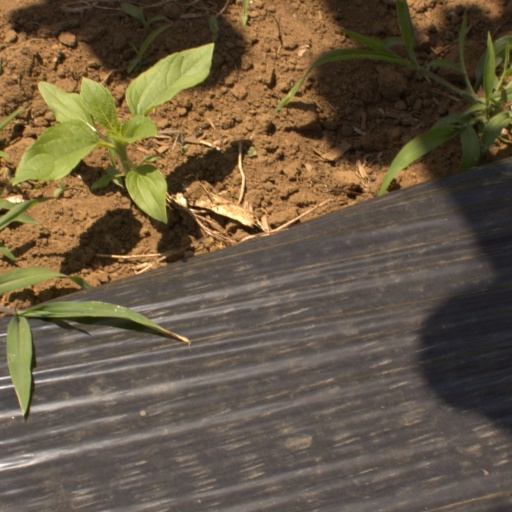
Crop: Jerusalem artichoke